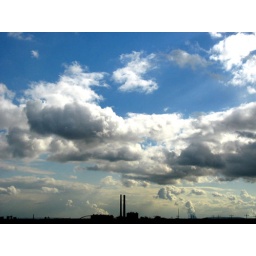
View from 9th floor in Seestern building